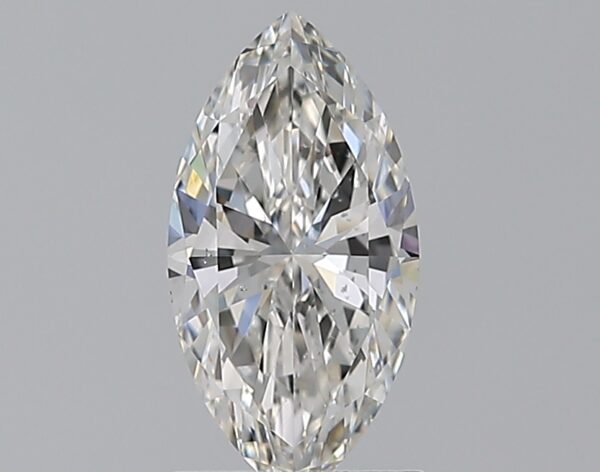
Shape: marquise
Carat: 1.01
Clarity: VS2
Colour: F
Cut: EX
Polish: EX
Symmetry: EX
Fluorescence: N
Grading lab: GIA
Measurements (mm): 10.38 x 5.3 x 3.23